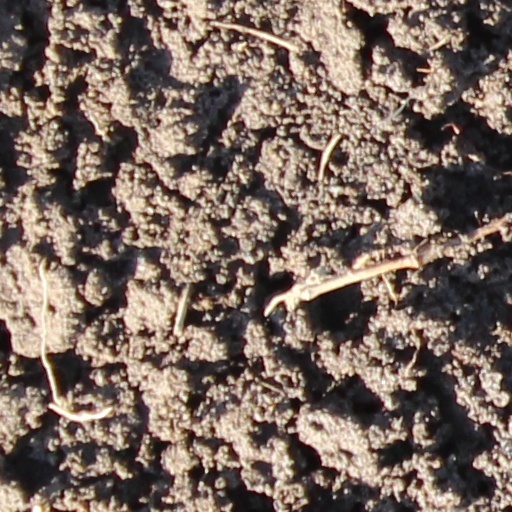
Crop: wheat